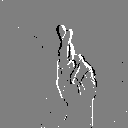
ASL letter: r